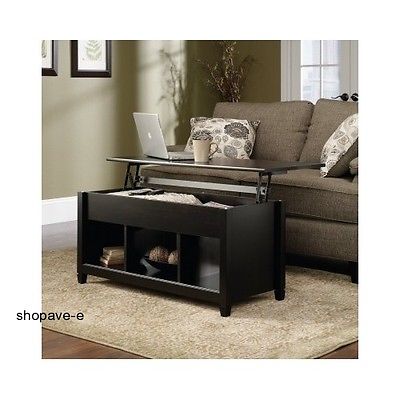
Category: table